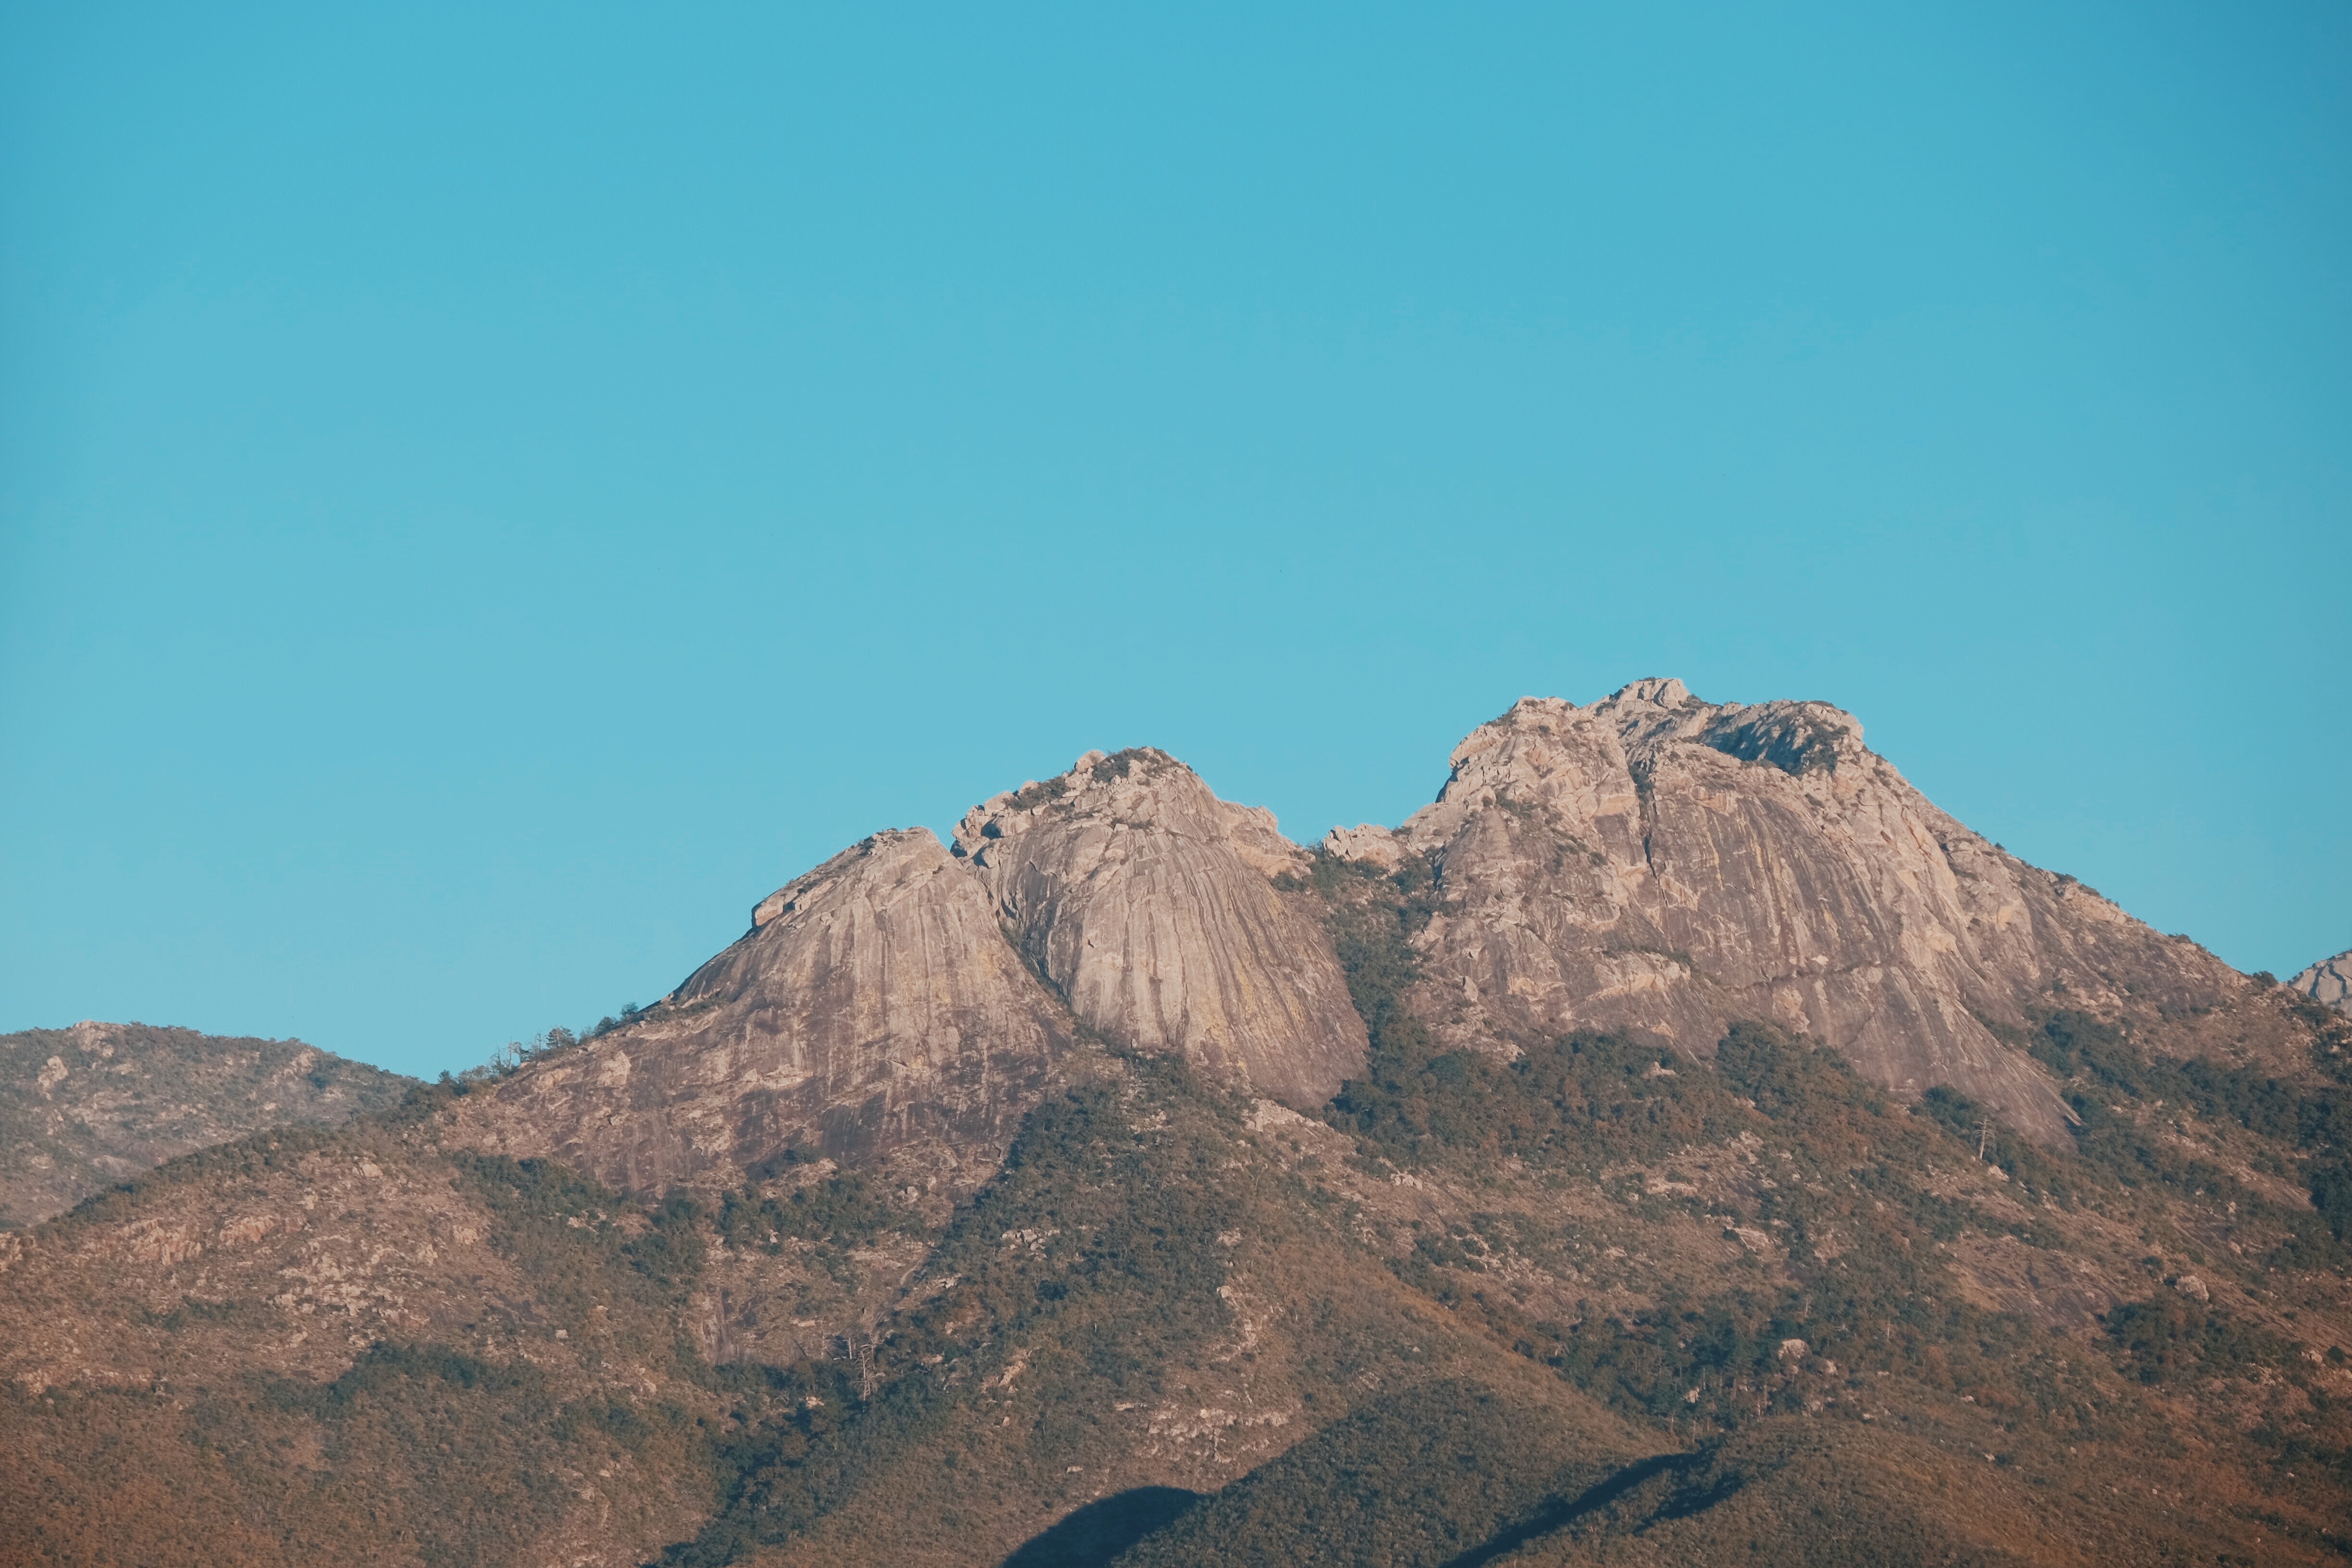
landscape, nature, rock, wilderness, mountain, sky, hill, mountain range, terrain, ridge, summit, geology, badlands, plateau, wadi, landform, geographical feature, mountainous landforms